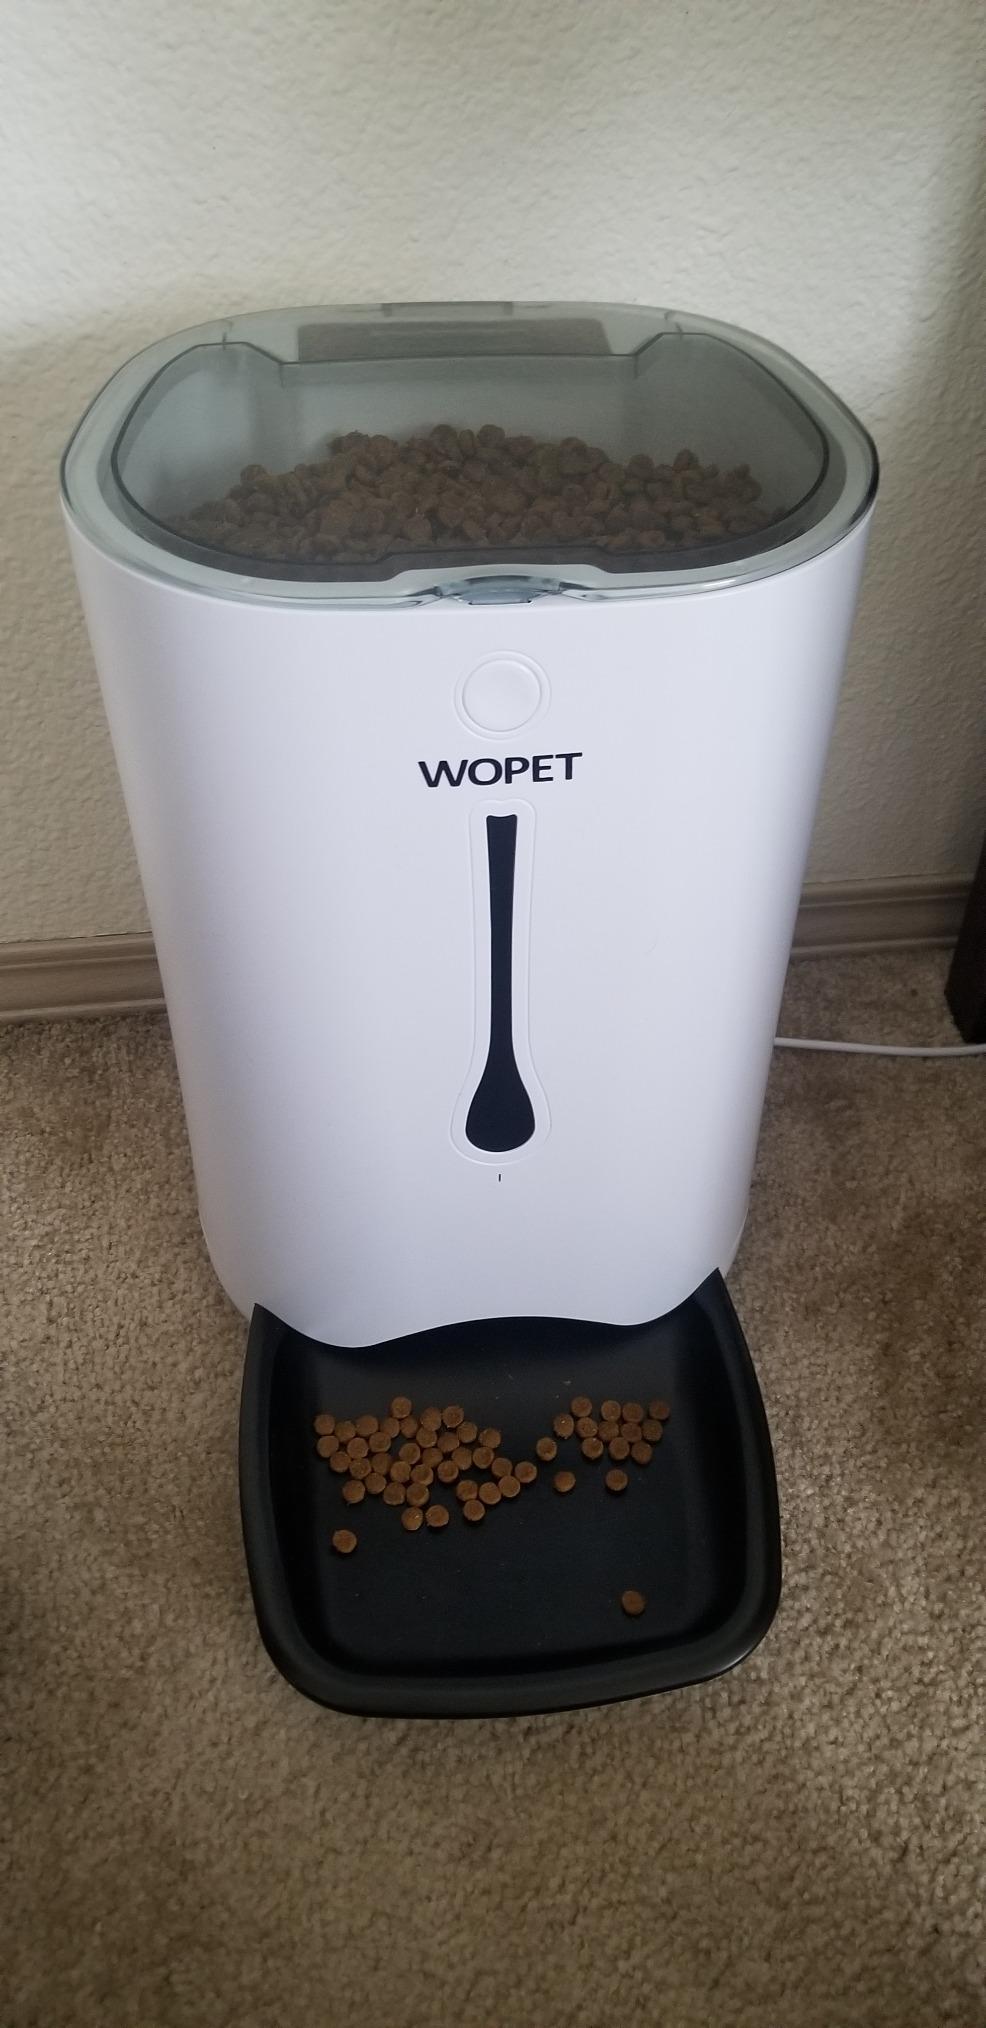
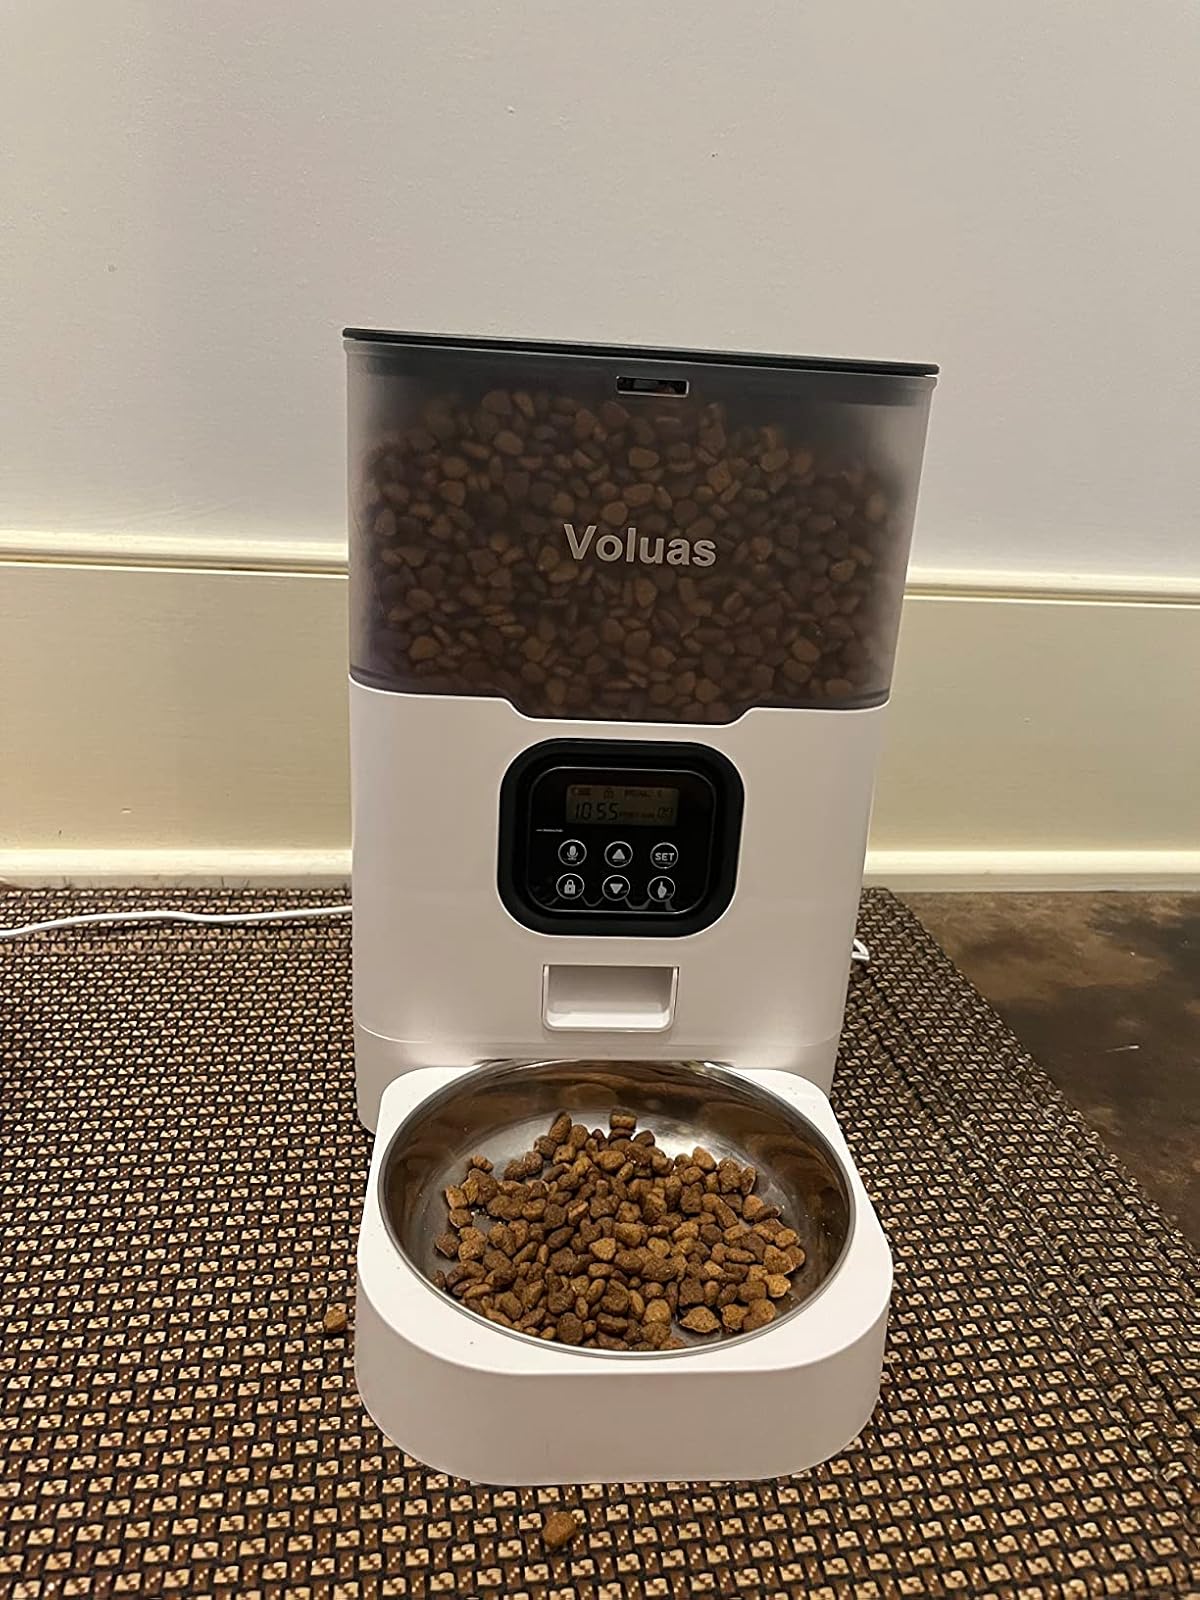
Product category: items_feeder
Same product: no